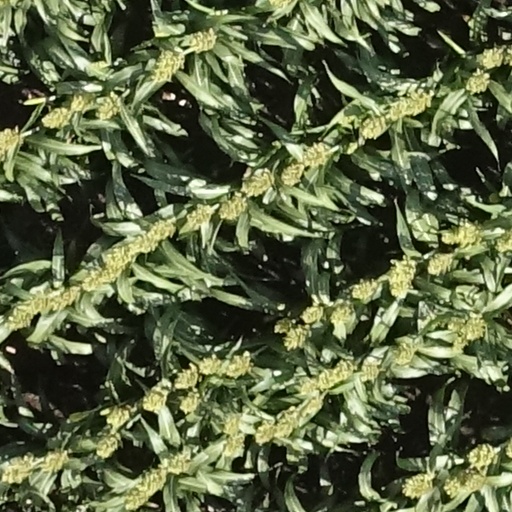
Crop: sorghum